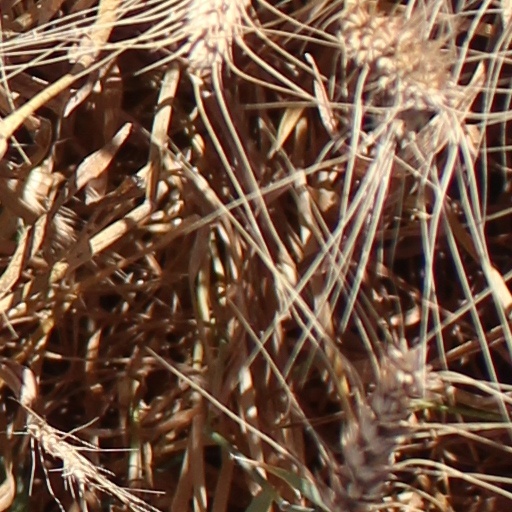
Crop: wheat